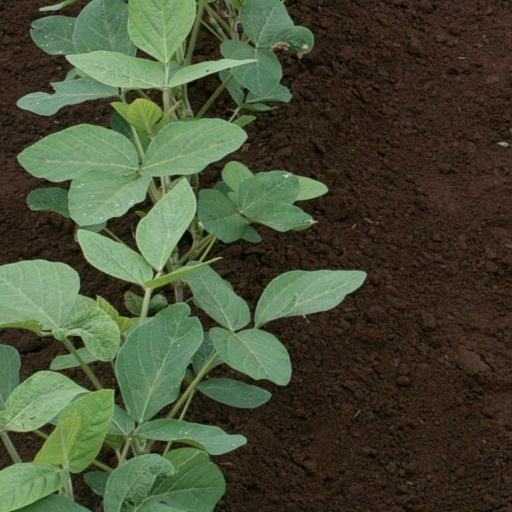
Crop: soybean